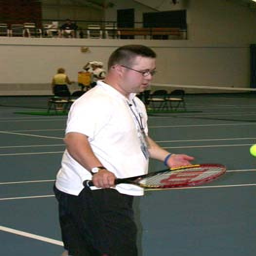
A man holds a tennis racket on a tennis court.
A man holding a tennis racquet on a tennis court.
Man in white shirt playing tennis in an indoor gymnasium.
A man is holding a racquet in an indoor tennis court.
A MAN IS HITTING A TENNIS BALL WITH A RACKET